Beith

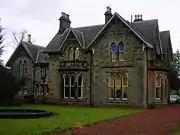
Geilsland House

Beith Townhouse was built by public subscription in 1817; the lower part of the building originally consisted of two shops, one of which was an ironmonger's operated by George B. Inglis from 1862 until around 1900. There was also a small room where prisoners were kept prior to their appearance in the upper hall which was used as a JP Court, Sheriff Small Debt Circuit Court, meeting of the road trustees and as a public meeting room. It was also used as a public reading room. For the first twenty years the management of the Town House was in the hands of the JPs of Beith, Dalry, and Kilbirnie, the heritors of the parishes, the proprietors of certain houses in Beith, and finally tenants of said houses within of the cross.